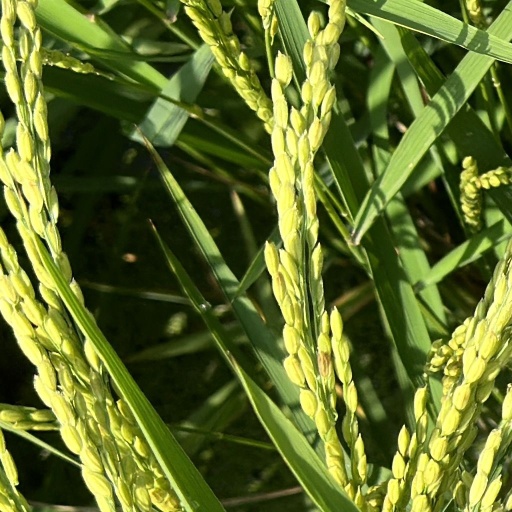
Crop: rice